Jerome, Arizona

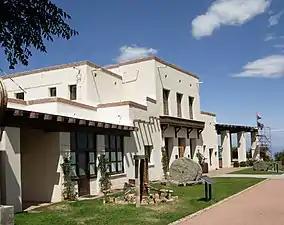
A large white two-story adobe structure with brown trim is fronted by a lawn with stone and metal exhibits, a flagpole, and walkways.

Starting in 1914, World War I greatly increased demand for copper, and by 1916 the number of companies involved in mining near Jerome reached 22. These companies employed about 3,000 miners in the district. Meanwhile, United Verde was building a large smelter complex and company town, Clarkdale, and a standard gauge railway, the Verde Tunnel and Smelter Railroad, to haul ore from its mine to the new smelter. After the new railway opened in 1915, the company dismantled the Jerome smelter and converted the mine to an open-pit operation by 1919. The switch from underground to open-pit mining stemmed from a series of fires, some burning for decades, in the mine's high-sulfur ores. Removing the overburden and pouring a mixture of water, waste ore, and sand into rock fissures helped control the fires. By 1918, UVX also had its own smelter in its own company town near Cottonwood; the company town was named Clemenceau in 1920. In 1929, a company named Verde Central opened what at first appeared to be another "great mine" about a mile southwest of Jerome.